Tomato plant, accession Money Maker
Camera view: vertical (180 deg); turntable rotation: 0 degrees
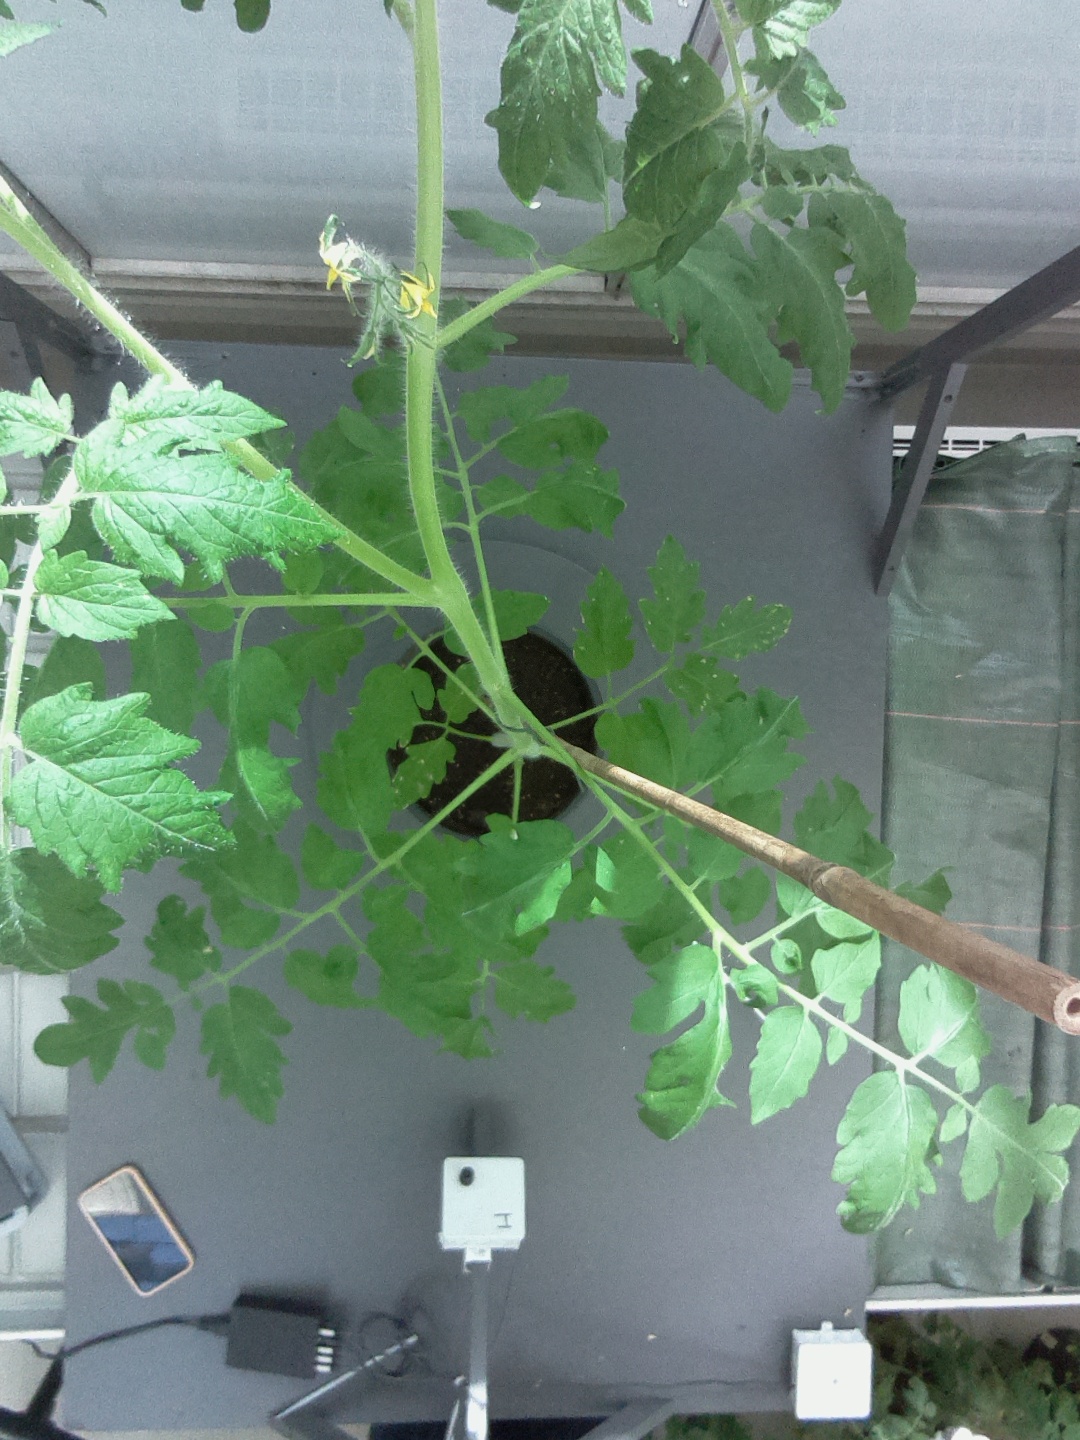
BBCH growth stage 61: 10%-20% of flowers open